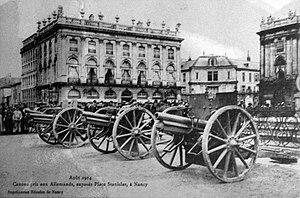
Présenté lors de Été 1914 Nancy et la Lorraine dans la guerre exposition. 7 canons ont été neutralisés à Erbéviller le 25 août par les tirs de la 3e batterie du 33e RAC (voir l'historique du 33e RAC
Le 33ᵉ régiment d'artillerie est une unité d'artillerie de l’armée française. Il a notamment combattu lors de la Première et de la Seconde Guerre mondiale.